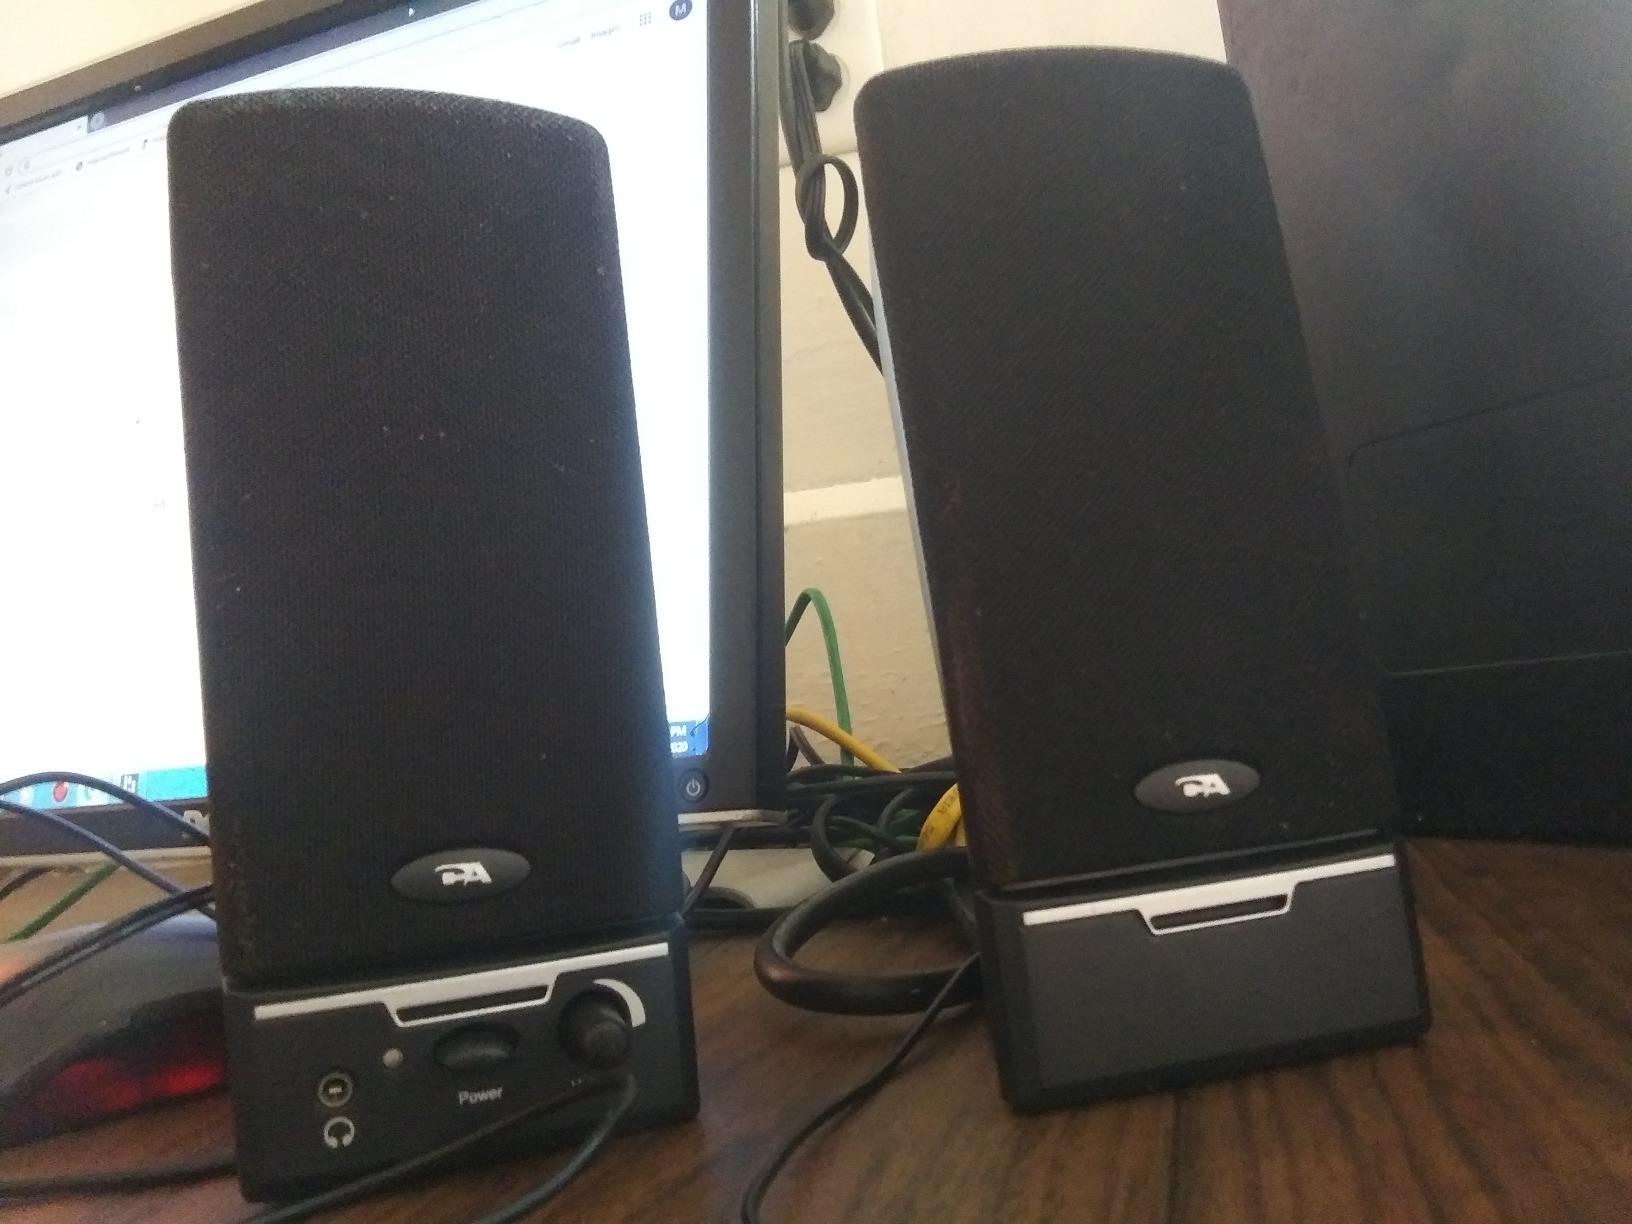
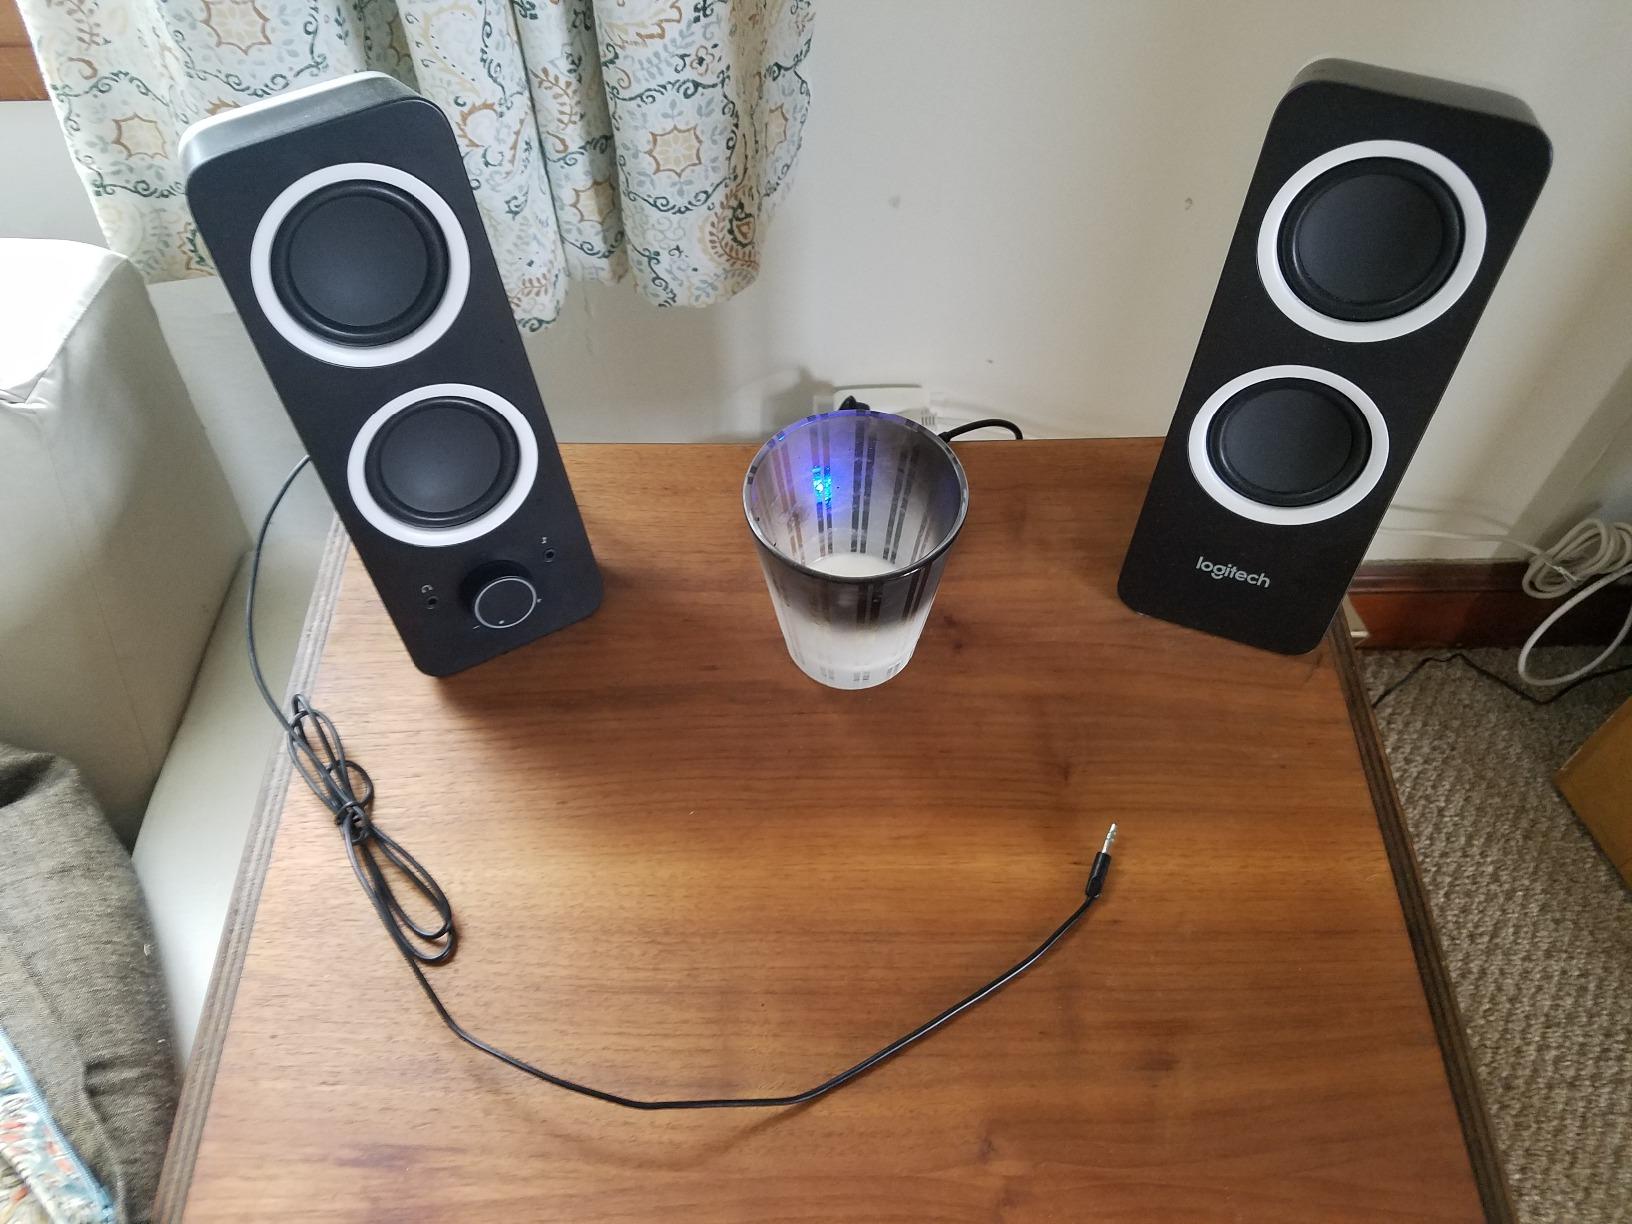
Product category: speaker
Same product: no